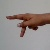
The image shows a hand gesture representing the letter 'P' in Indian Sign Language.